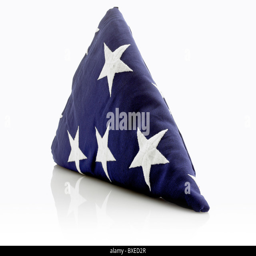
flag folded in a triangle